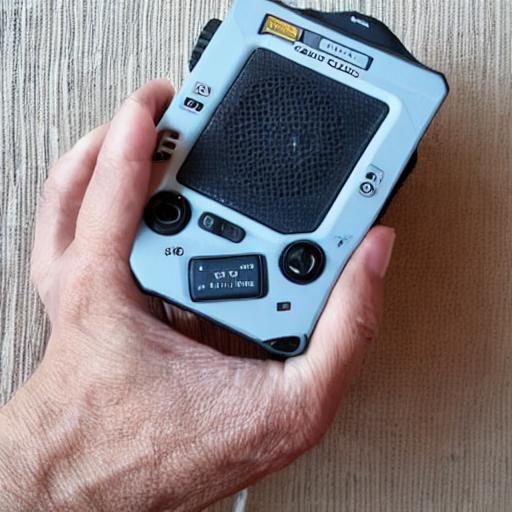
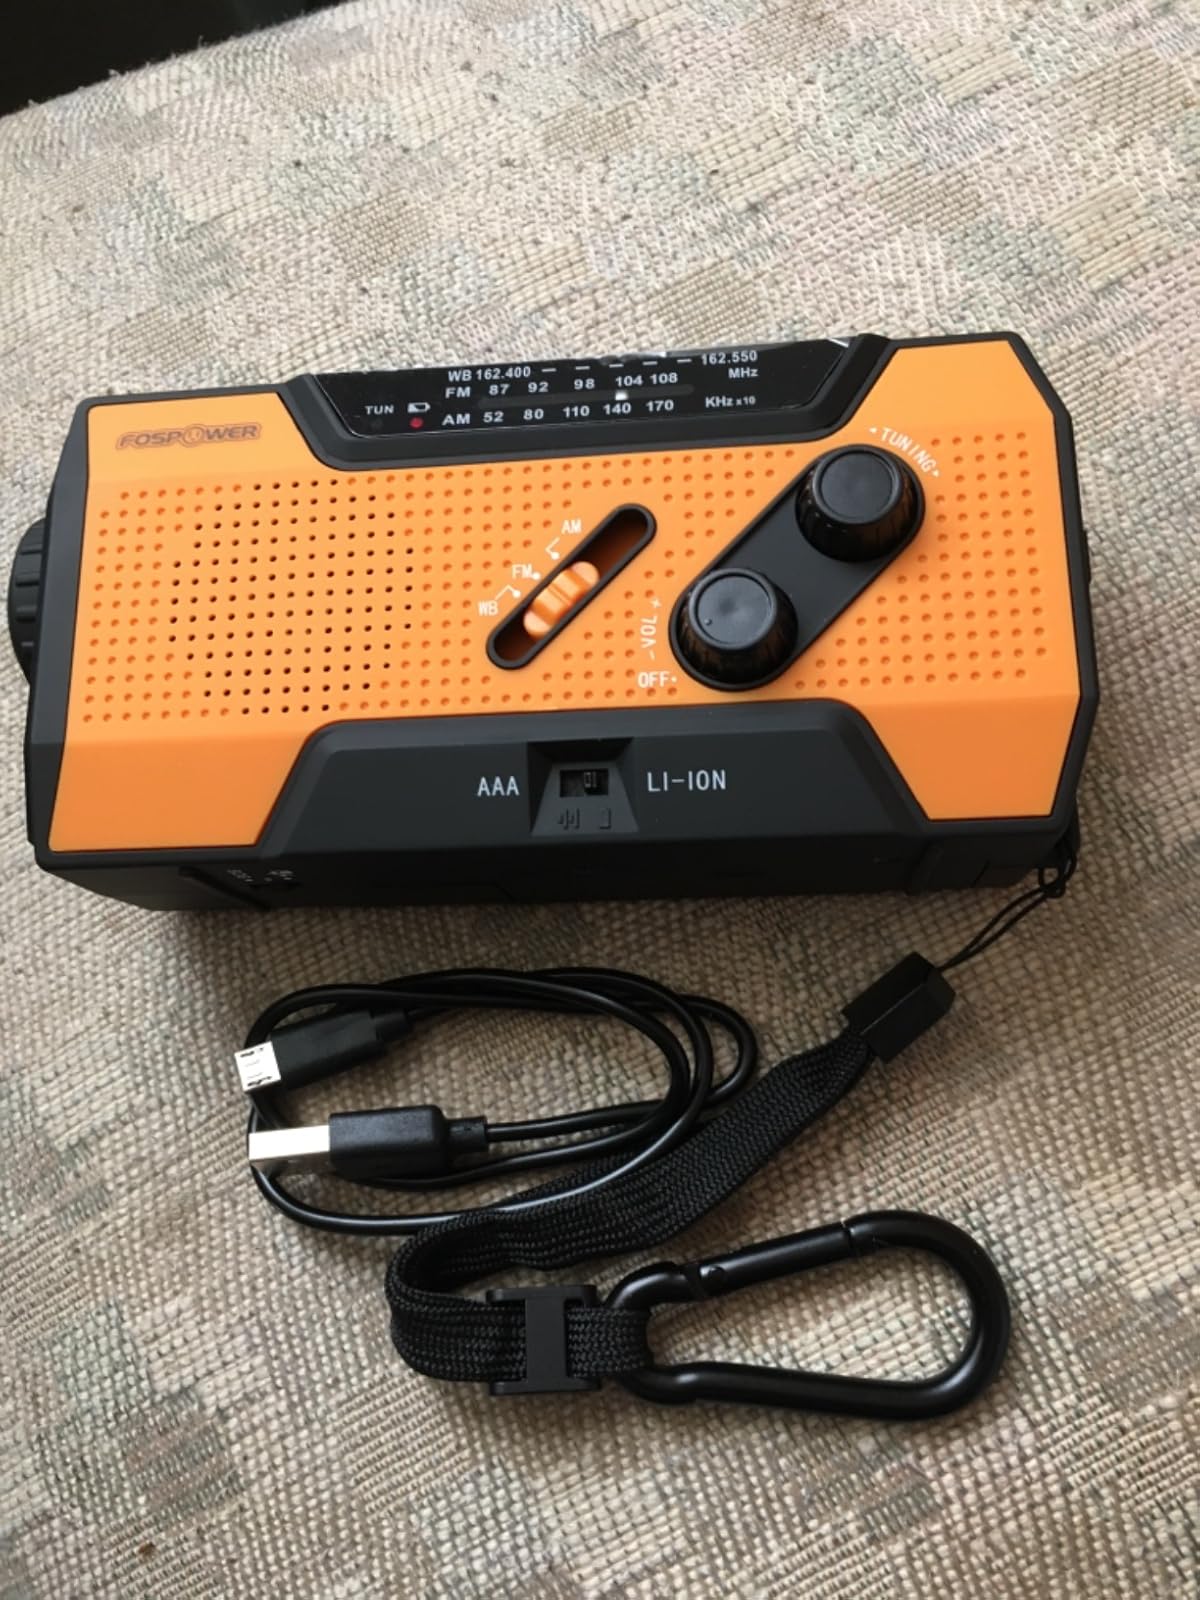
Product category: radio
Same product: no